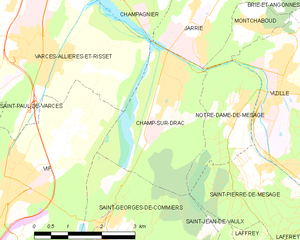
Champ-sur-Drac est une commune française située dans le département de l'Isère, en région Auvergne-Rhône-Alpes.